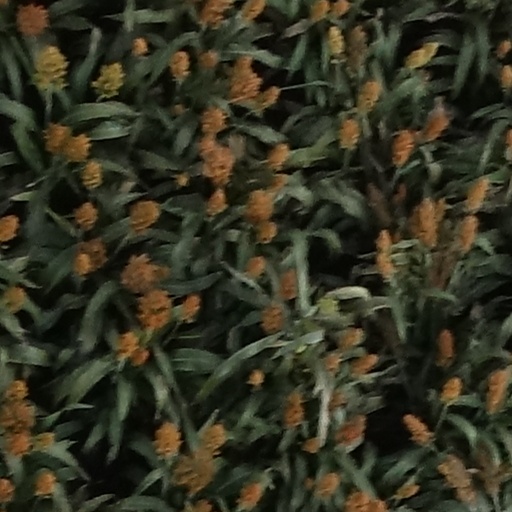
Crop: sorghum